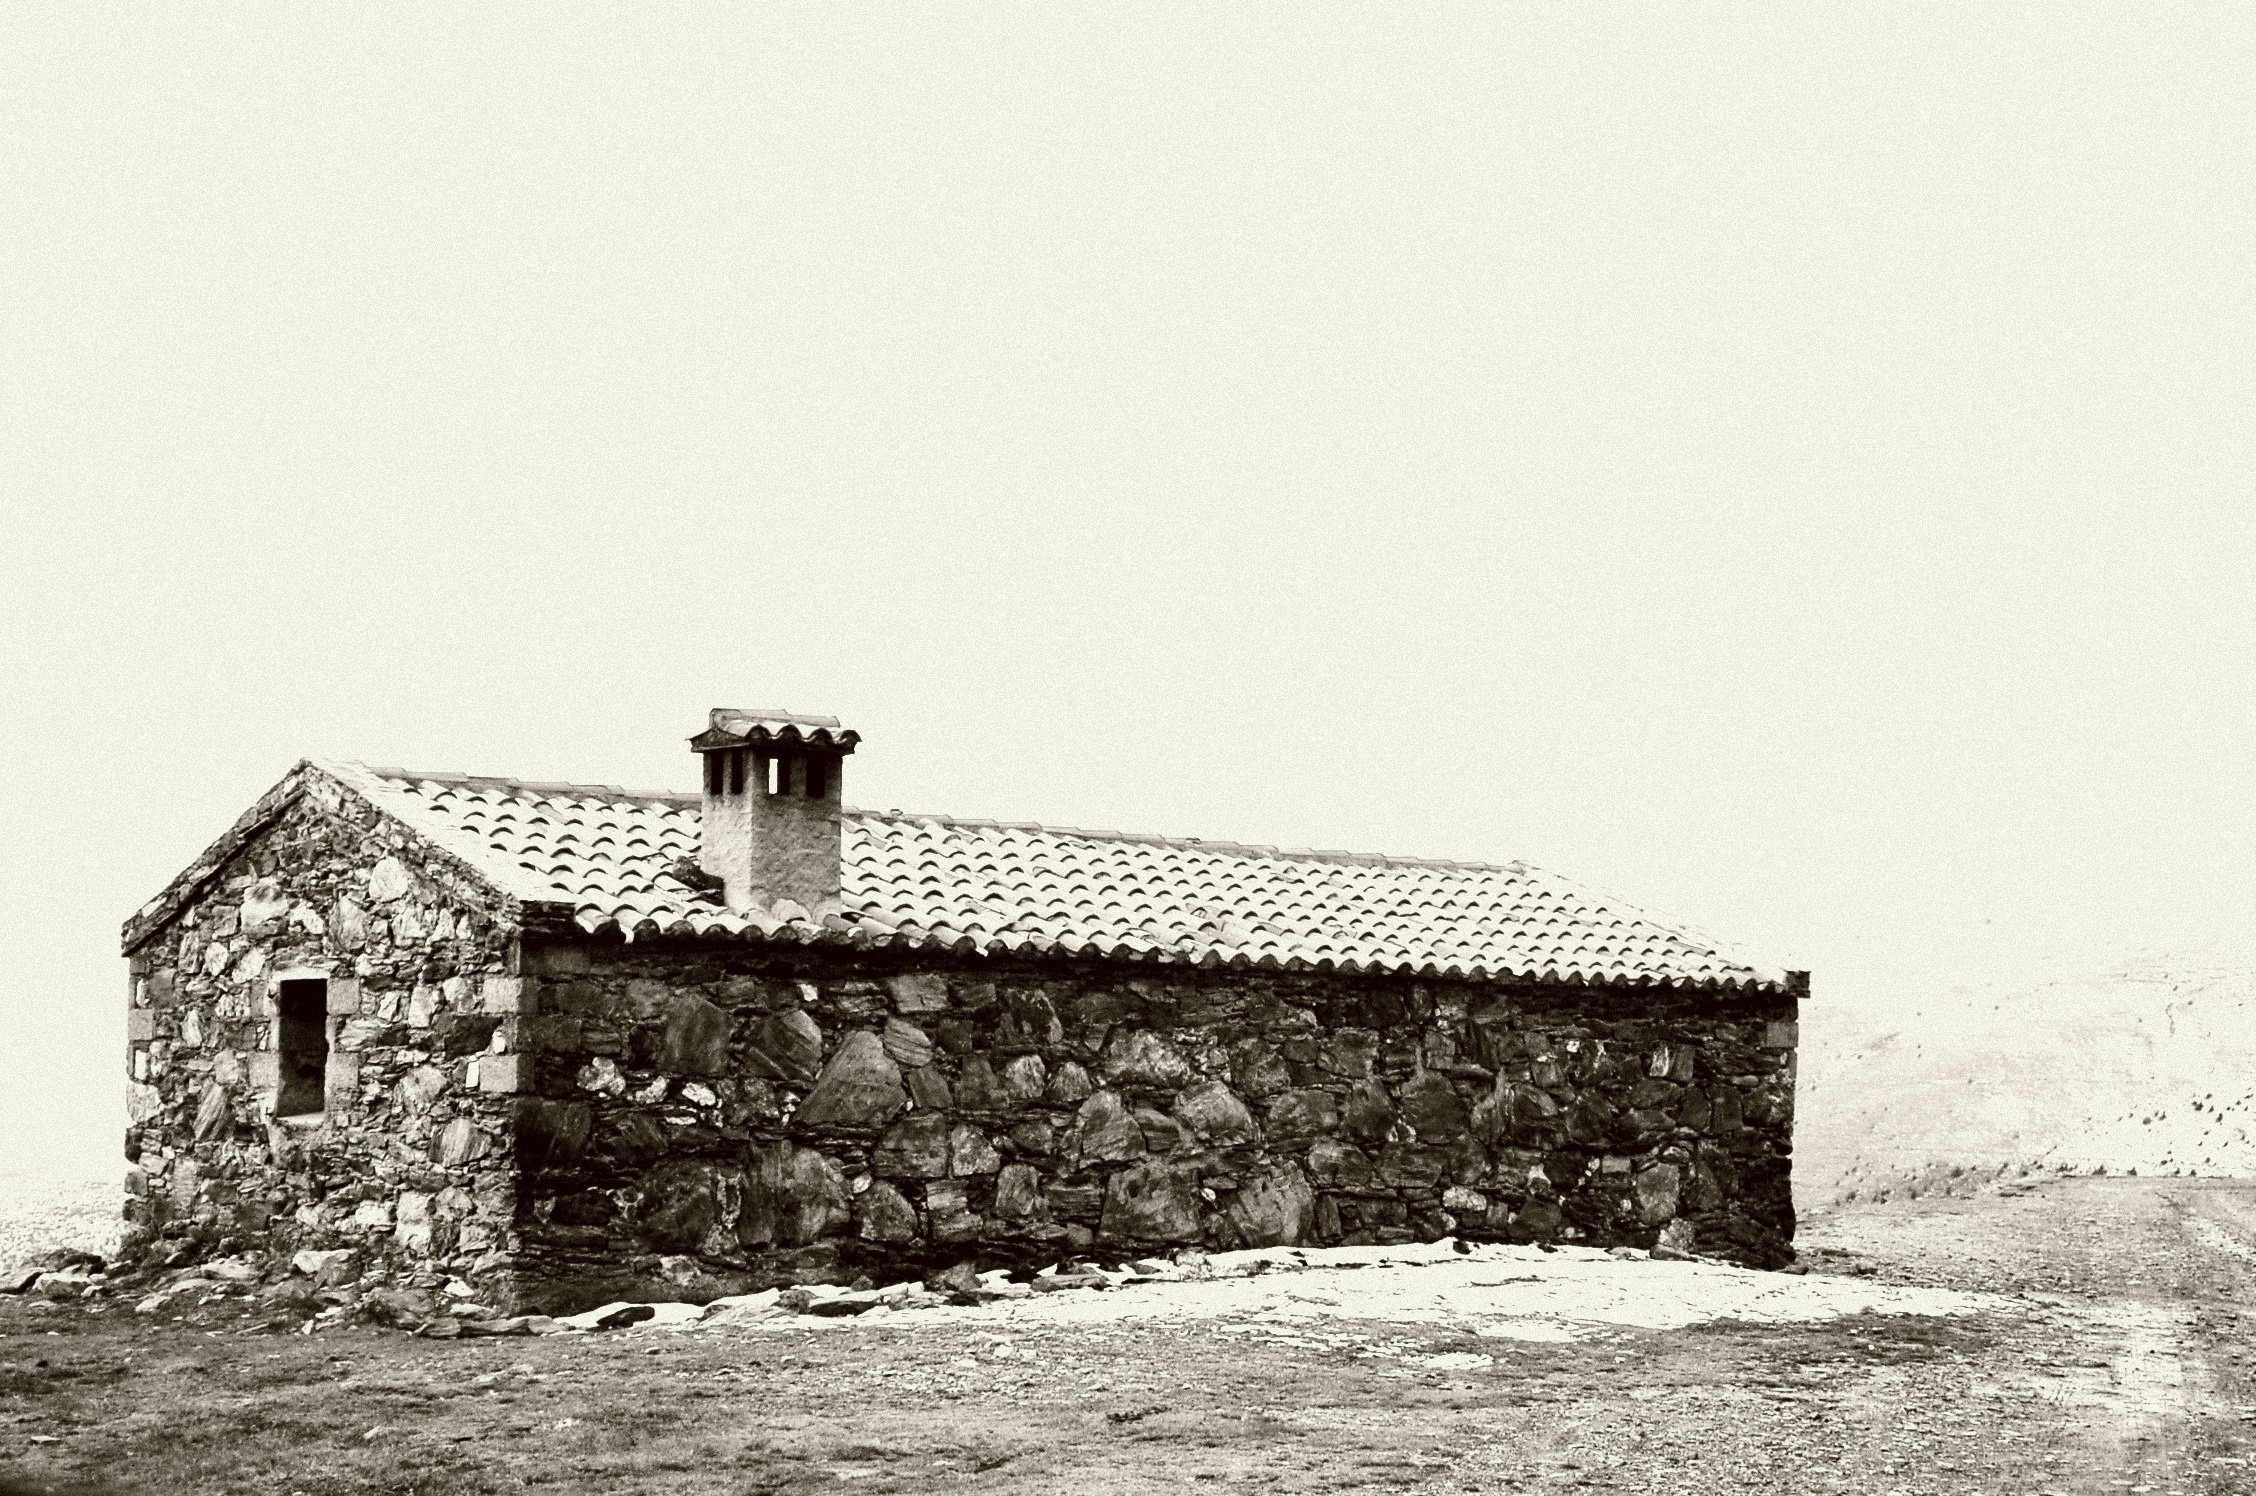
mountain, snow, black and white, architecture, white, house, building, old, wall, monochrome, stable, history, monochrome photography